Boris Iofan

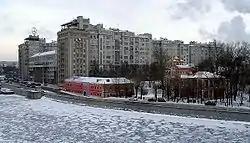
Iofan's House on the Embankment, present day

Born in Odessa. Boris entered Odessa school at the age of 12 in 1903. He left for Italy shortly before the outbreak of the World War I. Iofan graduated in 1916 from Italy's "Regio Istituto Superiore di Belle Arti" (now "Accademia di Belle Arti") in Rome with a degree in architecture, initially following the Neoclassical tradition. His first major work was a Barvikha sanatorium for the Party elite (1929), which introduced him to clients at the top of the state.